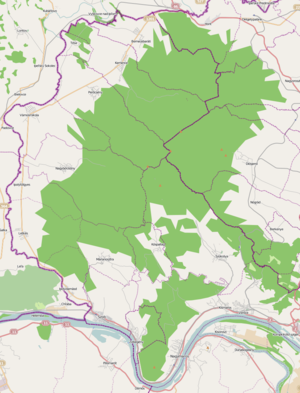
Le Börzsöny est un massif montagneux volcanique de Hongrie, situé dans le Nord du pays à la limite de la frontière slovaque, dans le massif du Nord. Le point culminant est le Csóványos à 938 mètres d'altitude.